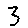
Label: 3